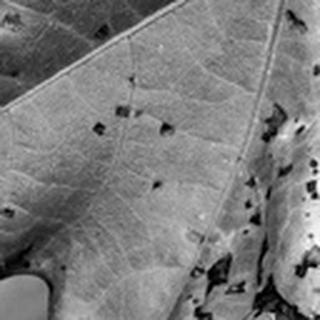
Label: cotton_target_spot